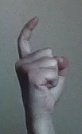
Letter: ra